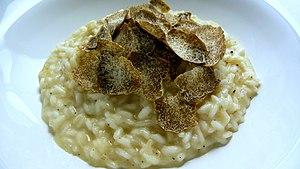
Risotto à la truffe blanche d'Alba